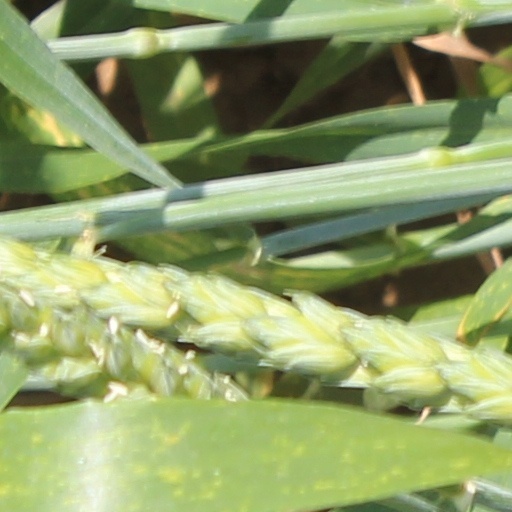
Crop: wheat